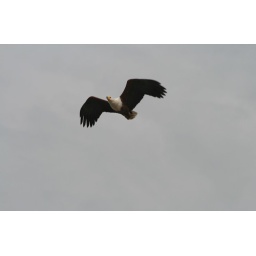
Malawi's national bird flying over our Lake Malawi hotel near Mangochi at lunch.